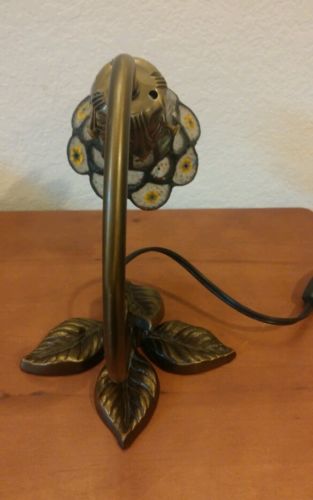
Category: lamp